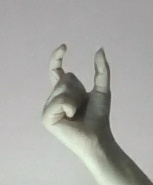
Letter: nun